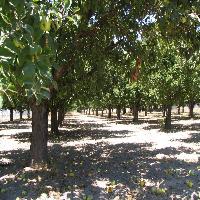
Weather: sun or clear